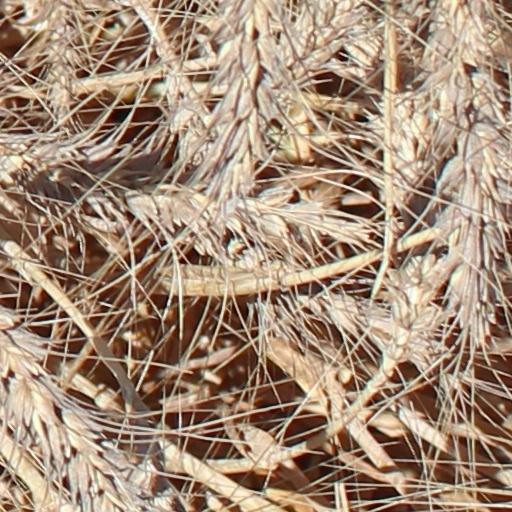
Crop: wheat